Lyke Wake Walk

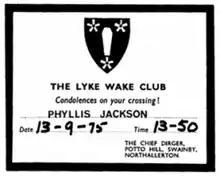
Lyke Wake Club Condolence Card

Alfred Wainwright suggested the walk could form an acceptable finish to his Coast to Coast Walk but did not specify if he recommends doing the in a single push. There is no record of Wainwright completing the walk. There are no constraints on doing the walk in a more leisurely manner and a guide to doing the walk over four days has been published.